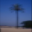
Label: palm_tree